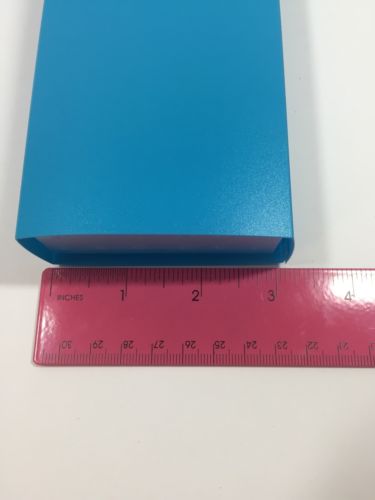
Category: stapler